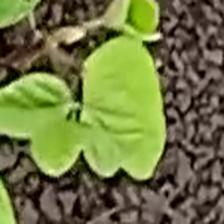
Weed species: Asian_Pigeonwings_(Clitoria Ternatea)